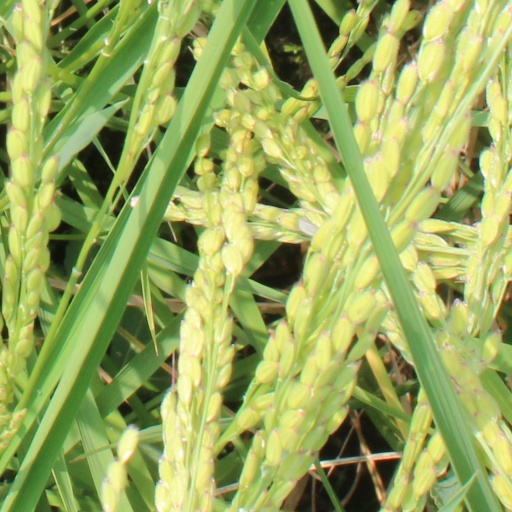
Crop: rice